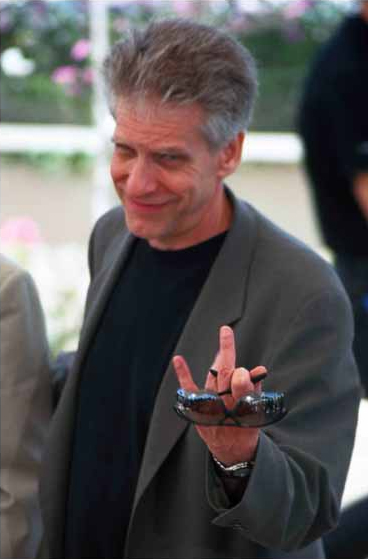
เดวิด โครเนนเบิร์ก

| name = เดวิด โครเนนเบิร์ก
| image = David Cronenberg(CannesPhotoCall)-.jpg
| caption = ในงานเทศกาลภาพยนตร์เมืองคานส์ ค.ศ. 2002
| birthname = เดวิด พอล โครเนนเบิร์ก (David Paul Cronenberg)
| location = โทรอนโต รัฐออนแทรีโอ , ประเทศแคนาดา
| spouse = มากาเร็ตต์ ฮินด์สัน (ค.ศ. 1970-ค.ศ. 1977)คาโรไลน์ ซิฟแมน (ค.ศ. 1979-)
| occupation = ผู้กำกับภาพยนตร์, นักเขียนบทภาพยนตร์, ผู้อำนวยการสร้างภาพยนตร์
| yearsactive = ค.ศ. 1966-ปัจจุบัน
| ตุ๊กตาทอง =
| สุพรรณหงส์ =
| ชมรมวิจารณ์บันเทิง =
| โทรทัศน์ทองคำ =
| imdb_id = 0000343
เดวิด โครเนนเบิร์ก (ภาษาอังกฤษ|อังกฤษ: David Cronenberg) ผู้กำกับภาพยนตร์ชาวแคนาดา ผู้มีชื่อเสียงอย่างมากในภาพยนตร์แนวไซไฟสยองขวัญและความรุนแรง มีผลงานมากมายสำหรับภาพยนตร์ในแนวนี้ตั้งแต่ปลายคริสต์ทศวรรษ 1970|ทศวรรษที่ 70 จนได้รับฉายาว่า ""เจ้าแห่งเลือด"" (Baron of Blood)
เดวิด โครเนนเบิร์ก มีชื่อเต็มว่า เดวิด พอล โครเนนเบิร์ก (David Paul Cronenberg) เกิดเมื่อวันที่ 15 มีนาคม ค.ศ. 1943 ที่โทรอนโต ประเทศแคนาดา โครเนนเบิร์กจบการศึกษาจากมหาวิทยาลัยโทรอนโต เริ่มต้นงานภาพยนตร์ครั้งแรกจากการสร้างภาพยนตร์ขนาด 16 มิลลิเมตร , ภาพยนตร์ 35 มิลลิเมตร|35 มิลลิเมตร และหนังสั้น|ภาพยนตร์สั้น
ในปี ค.ศ. 1975 โครเนนเบิร์กได้สร้างภาพยนตร์ใหญ่เรื่องแรก คือ "Shivers" ซึ่งได้ชื่อว่าเป็นภาพยนตร์ที่คืนทุนสร้างได้เร็วที่สุดในประวัติศาสตร์ภาพยนตร์ของแคนาดา จากนั้นโครเนนเบิร์กก็ได้กำกับภาพยนตร์ในอีกหลาย ๆ เรื่องต่อมา ซึ่งล้วนแต่เป็นภาพยนตร์ที่เกี่ยวกับความตายความสยองขวัญ หรือไซไฟเทคโนโลยีทั้งนั้น ซึ่งสร้างชื่อเสียงให้กับตัวเขาเองอย่างมาก เช่น "Scanners" ในปี ค.ศ. 1981, "Videodrome" นำแสดงโดย เจมส์ วู้ดส์ และ "The Dead Zone" นำแสดงโดย คริสโตเฟอร์ วอลเคน และมาร์ติน ชีน ในปี ค.ศ. 1983, "ไอ้แมลงวัน (สยองพันธุ์ผสม)|The Fly" นำแสดงโดย เจฟฟ์ โกลด์บลุม และจีนา เดวิส ในปี ค.ศ. 1986, "Dead Ringers" ในปี ค.ศ. 1988, "Naked Lunch" ในปี ค.ศ. 1991, "eXistenZ" นำแสดงโดย จูด ลอว์ และเจนนิเฟอร์ เจสัน ลีห์ ในปี ค.ศ. 1999 นอกจากนี้แล้วโครเนนเบิร์กยังเคยสร้างภาพยนตร์ประเภทอื่นที่นอกเหนือจากนี้ด้วย เช่น "M. Butterfly" ในปี ค.ศ. 1993, "รักดิบ|Crash" นำแสดงโดย เจมส์ สเปเดอร์ และฮอลลี ฮันเตอร์ ในปี ค.ศ. 1996, "Spider" นำแสดงโดย เรล์ฟ ไฟนส์ ในปี ค.ศ. 2002 เป็นต้น
ผลงานในระยะหลังได้แก่ "คนประวัติเดือด|A History of Violence" ในปี ค.ศ. 2006 และ "บันทึกบาปสัญญาเลือด|Eastern Promises" ในปี ค.ศ. 2007 ซึ่งทั้ง 2 เรื่องนี้นำแสดงโดย วิกโก มอร์เทนเซน
จากผลงานอันมากมายและขึ้นชื่อ ทำให้โครเนนเบิร์กได้รับปริญญาดุษฎีบัณฑิตกิตติมศักดิ์จากมหาวิทยาลัยโทรอนโต เมื่อเดือนมิถุนายน ปี ค.ศ. 2001 และได้รับคัดเลือกให้เป็นกรรมการตัดสินในเทศกาลภาพยนตร์เมืองคานส์ ตั้งแต่ปี ค.ศ. 1999 อีกด้วย
David Cronenberg
==อ้างอิง==
==แหล่งข้อมูลอื่น==
* ข้อมูลจากIMDb
* โหวต 10 หนังของ David Cronenberg ( เดวิด โครเนนเบิร์ก ) ที่คุณประทับใจ จากเว็บไซต์พันทิป
หมวดหมู่:ผู้กำกับภาพยนตร์ชาวแคนาดา
หมวดหมู่:นักเขียนบทภาพยนตร์
หมวดหมู่:ผู้อำนวยการสร้างภาพยนตร์